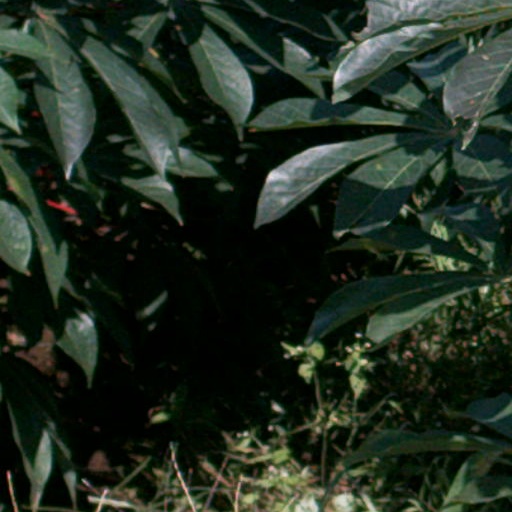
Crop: cassava